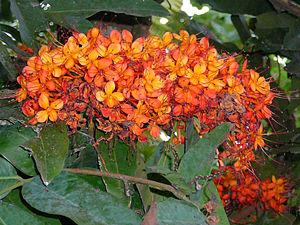
Saraca est un genre de plantes dicotylédones de la famille des Fabaceae, sous-famille des Caesalpinioideae, originaire d'Asie tropicale, qui comprend une dizaine d'espèces acceptées.